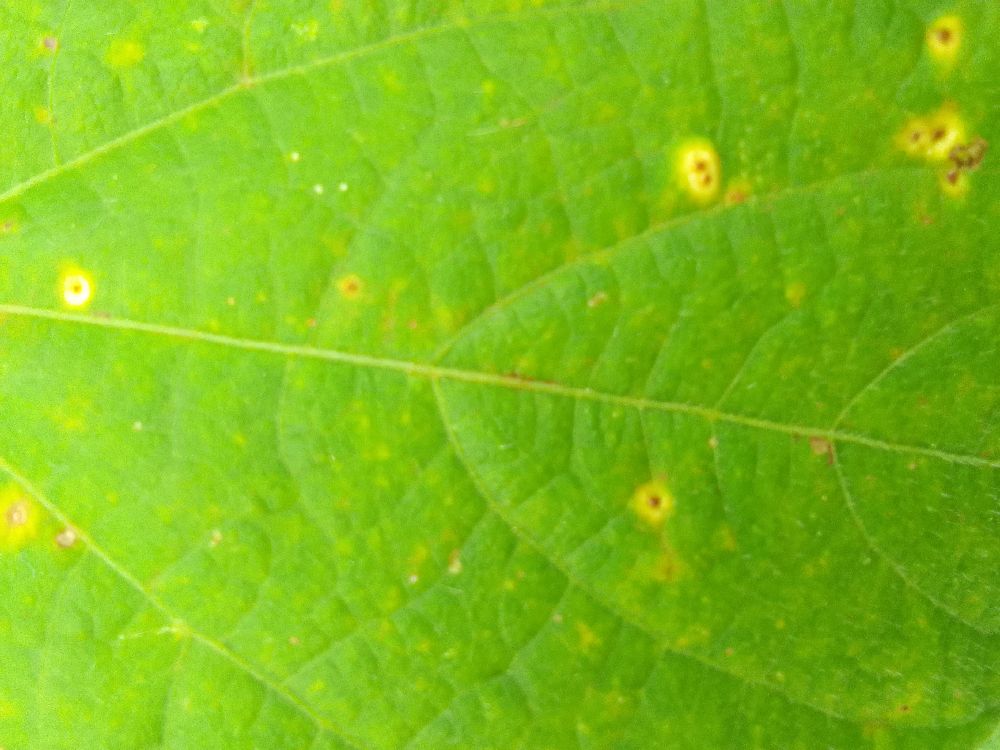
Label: rust